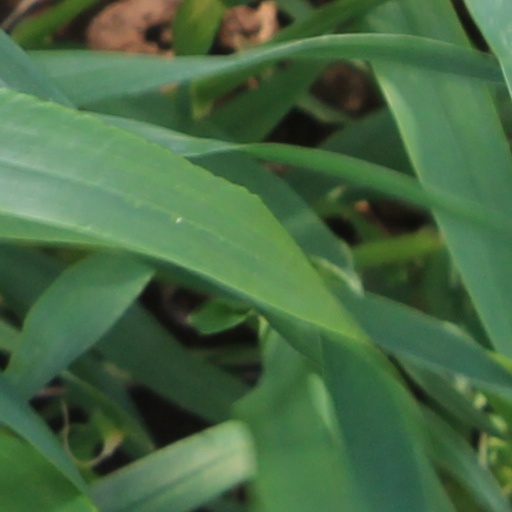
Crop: wheat